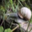
Label: snail